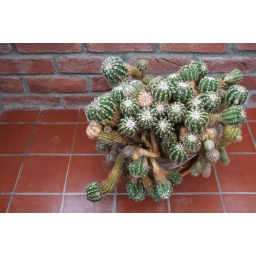
the most dangerous plant in the house